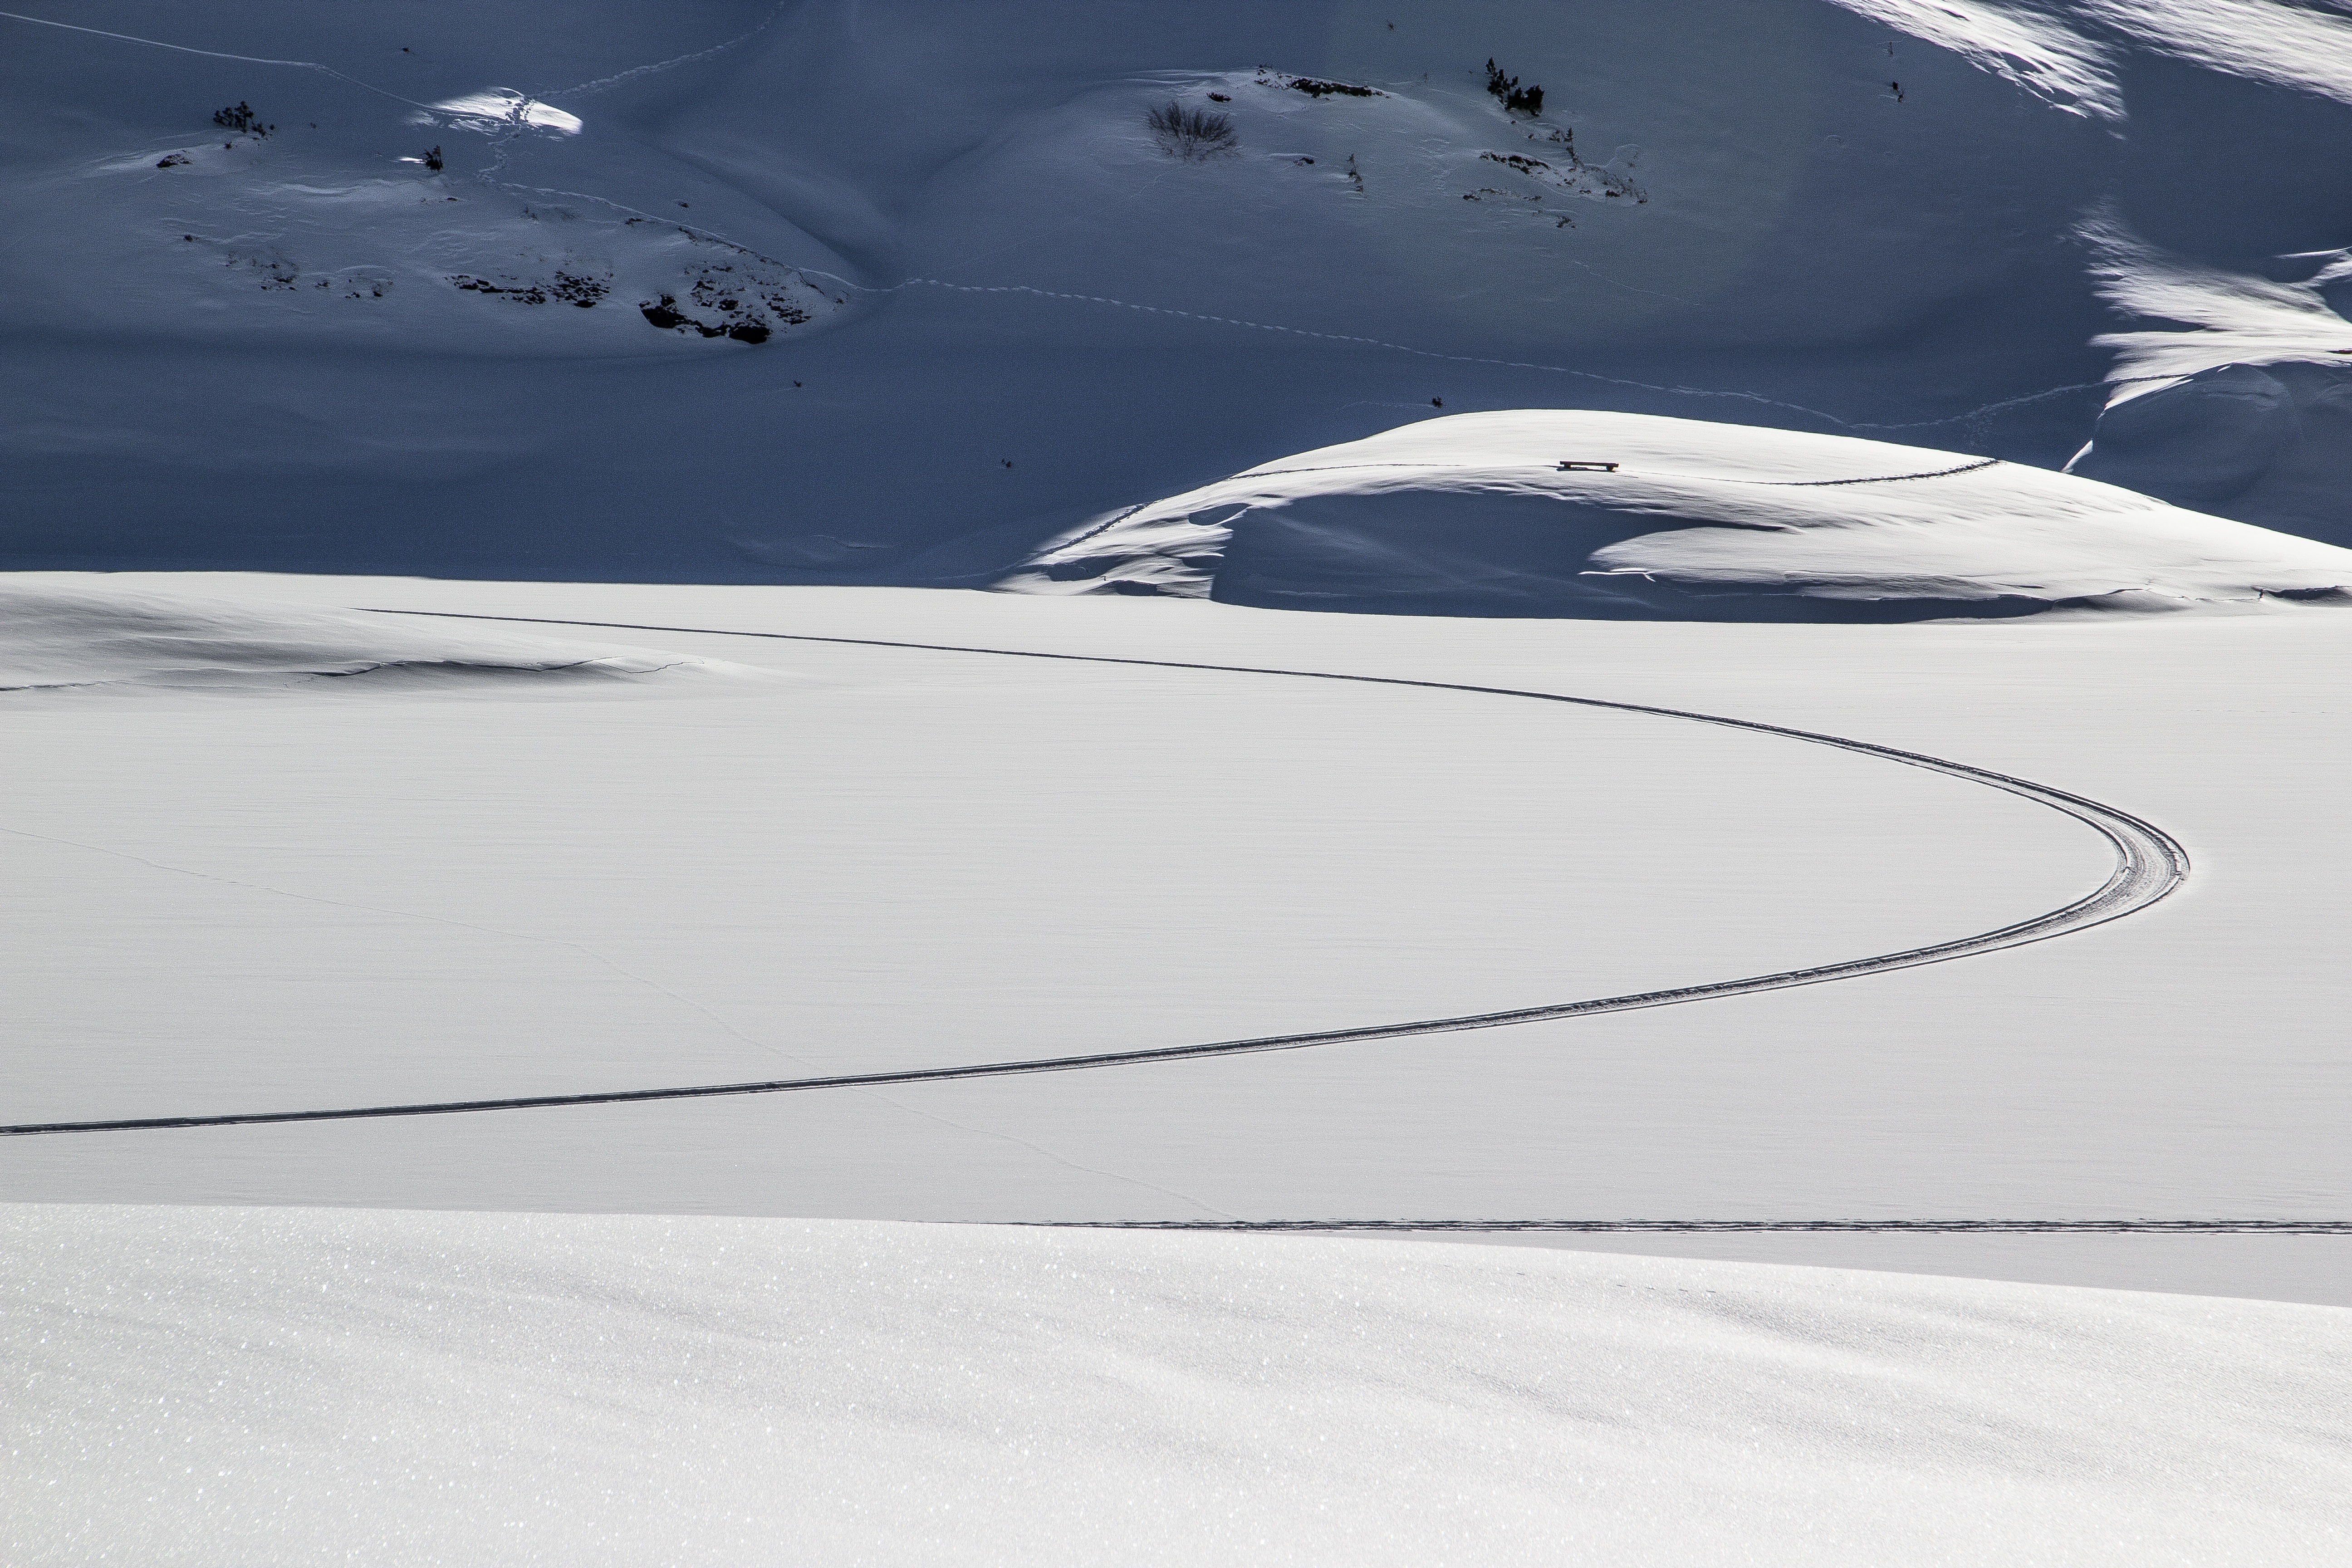
nature, mountain, snow, winter, light, white, ice, weather, shadow, arctic, season, trace, winter sport, mountains, blizzard, piste, tundra, freezing, arctic ocean, geological phenomenon, winter storm, snow tracks